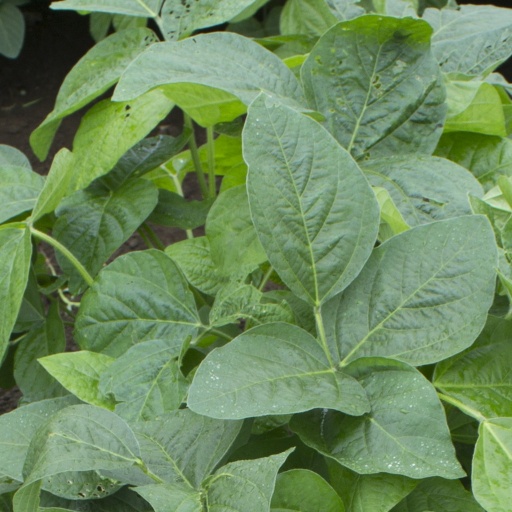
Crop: soybean